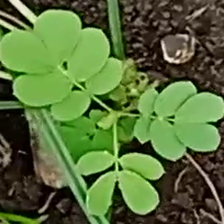
Weed species: Sicklepod_(Senna obtusifolia)